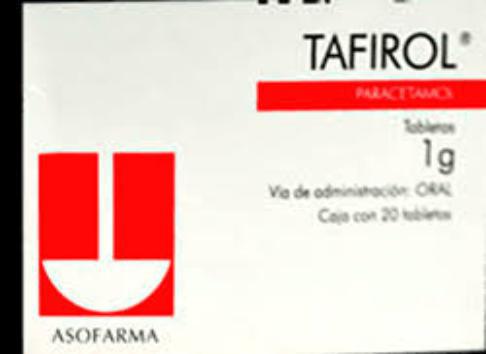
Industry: Medical